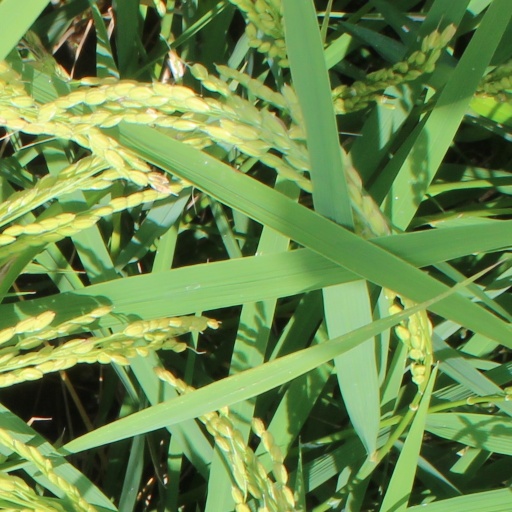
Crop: rice